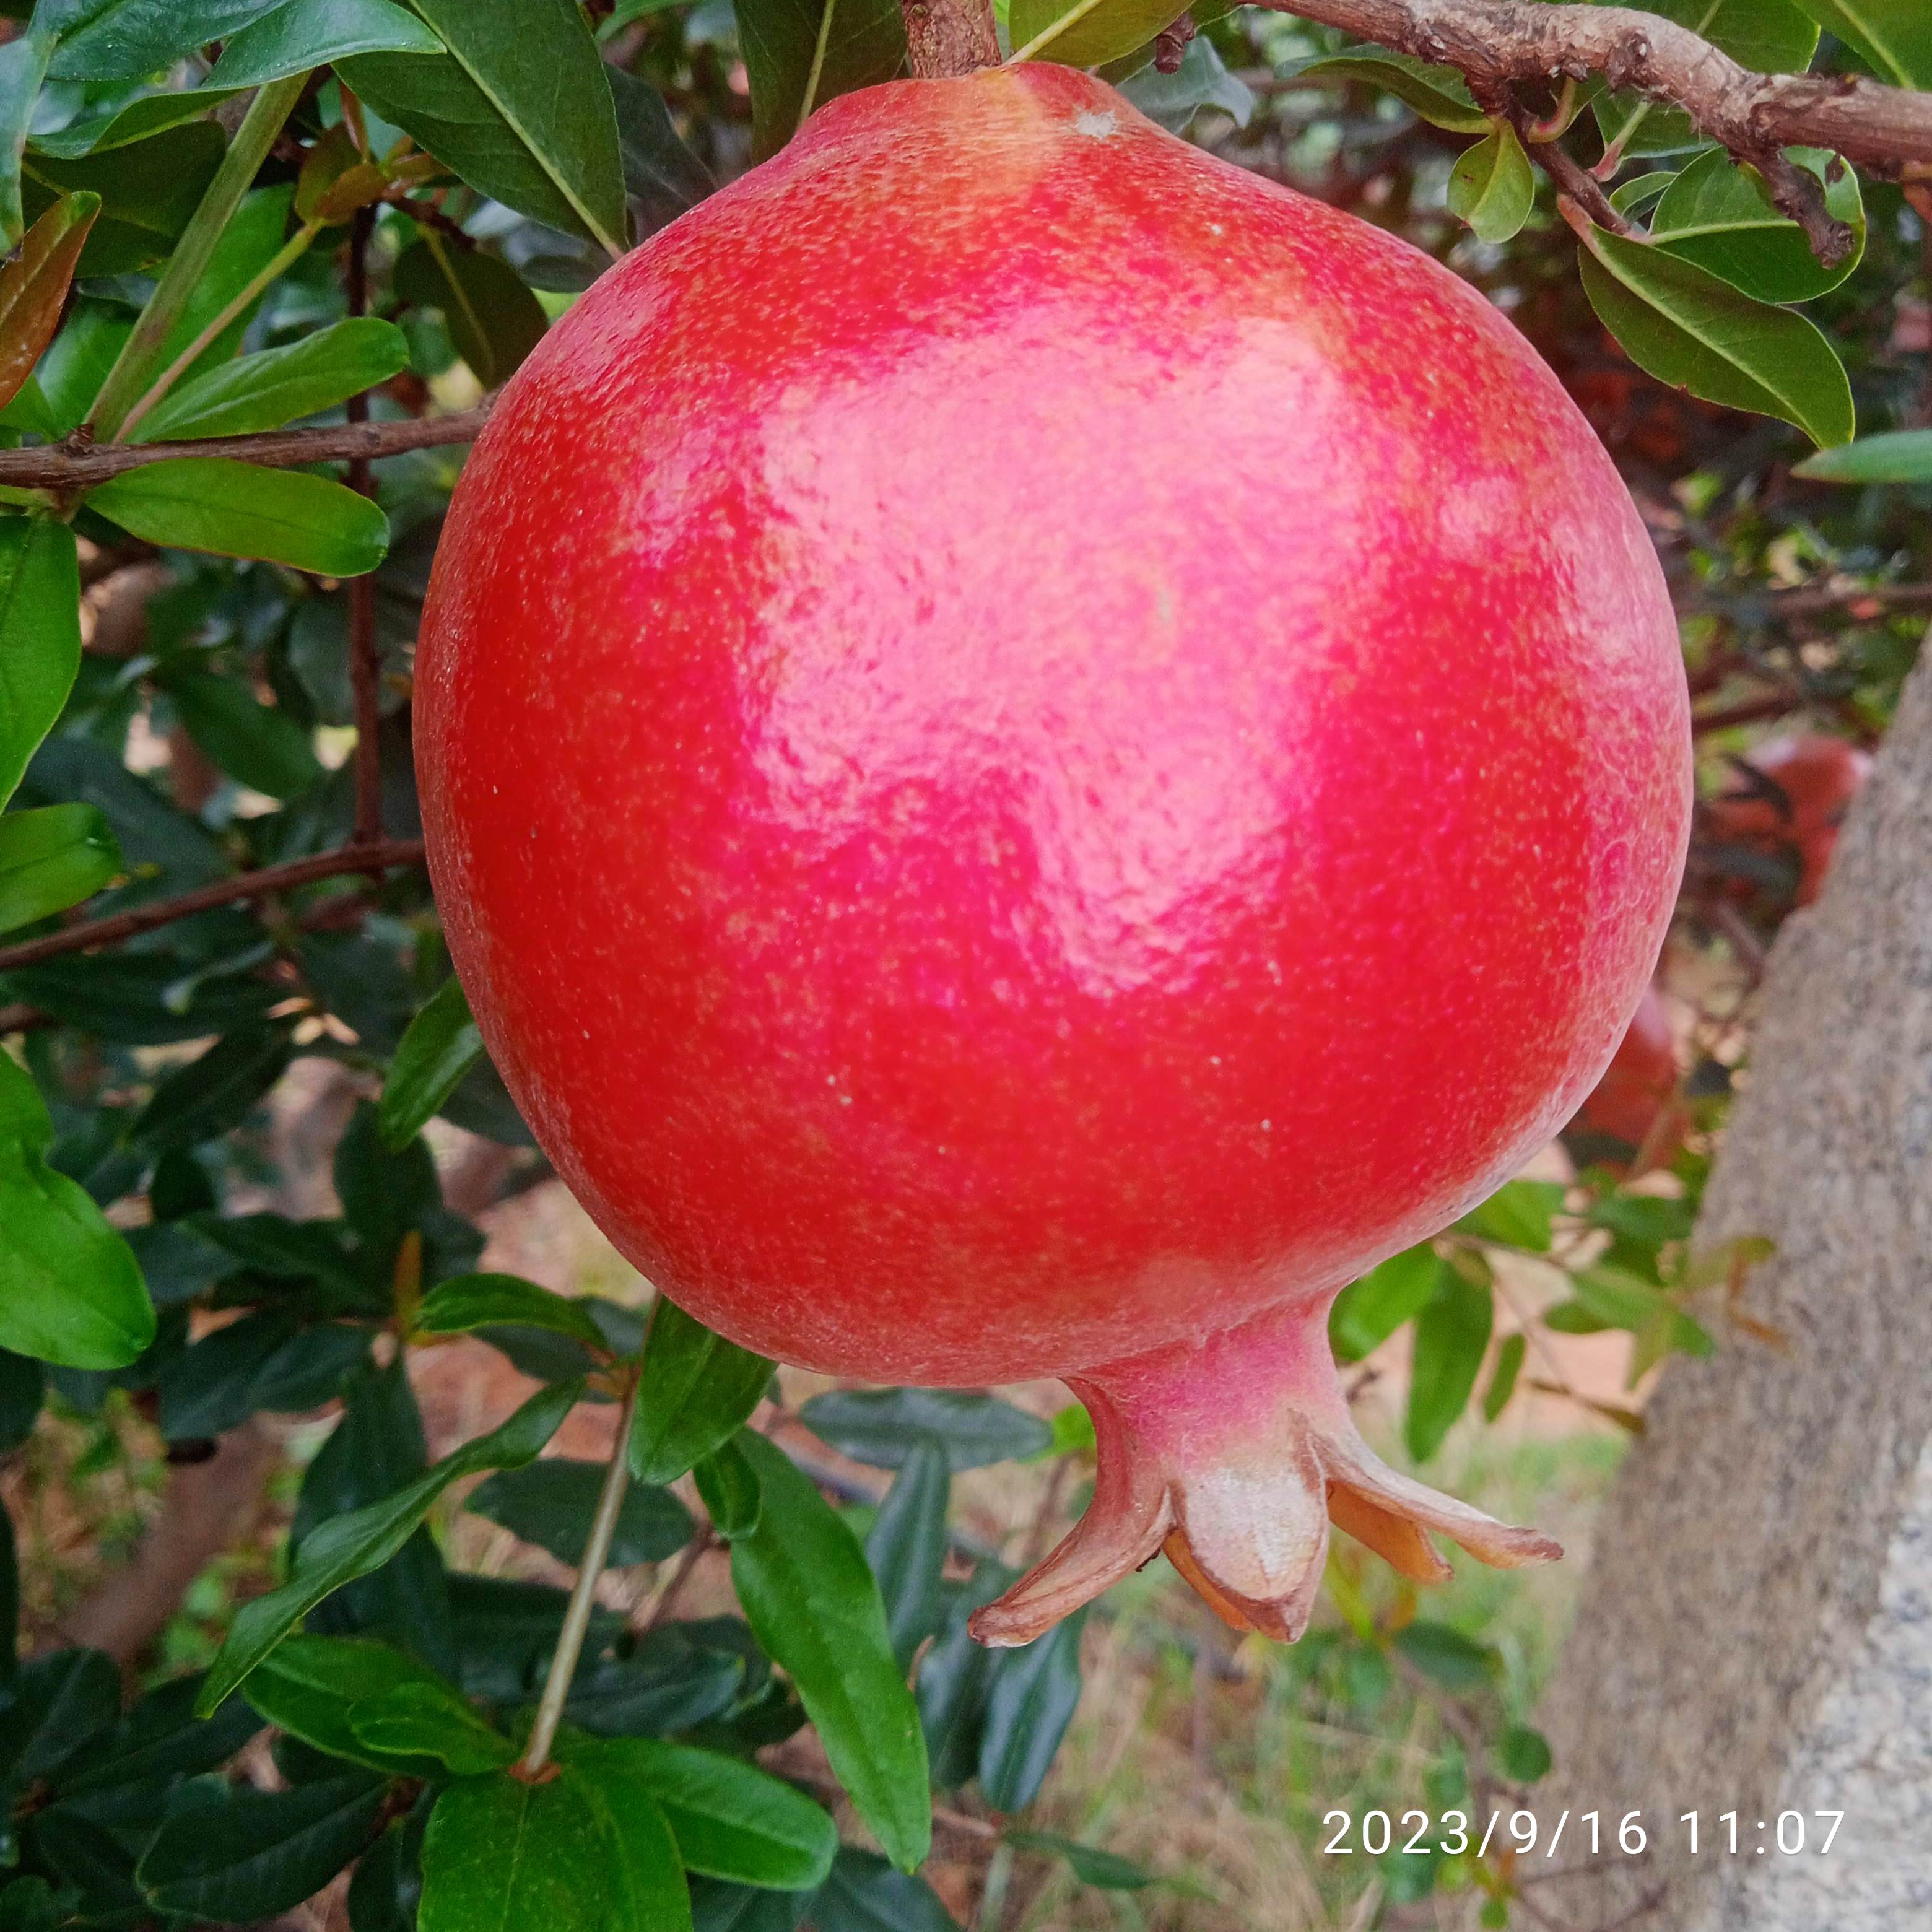
Label: Healthy